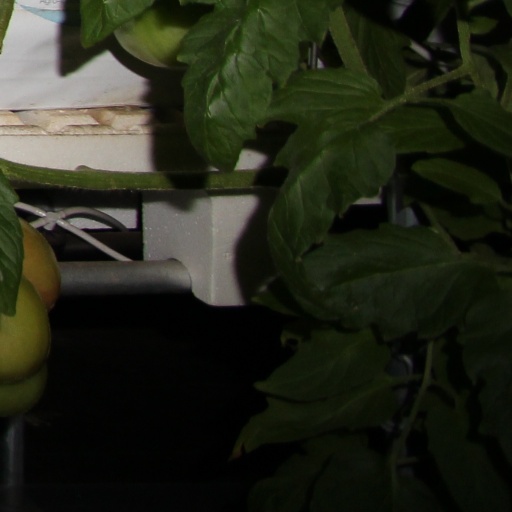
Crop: tomato